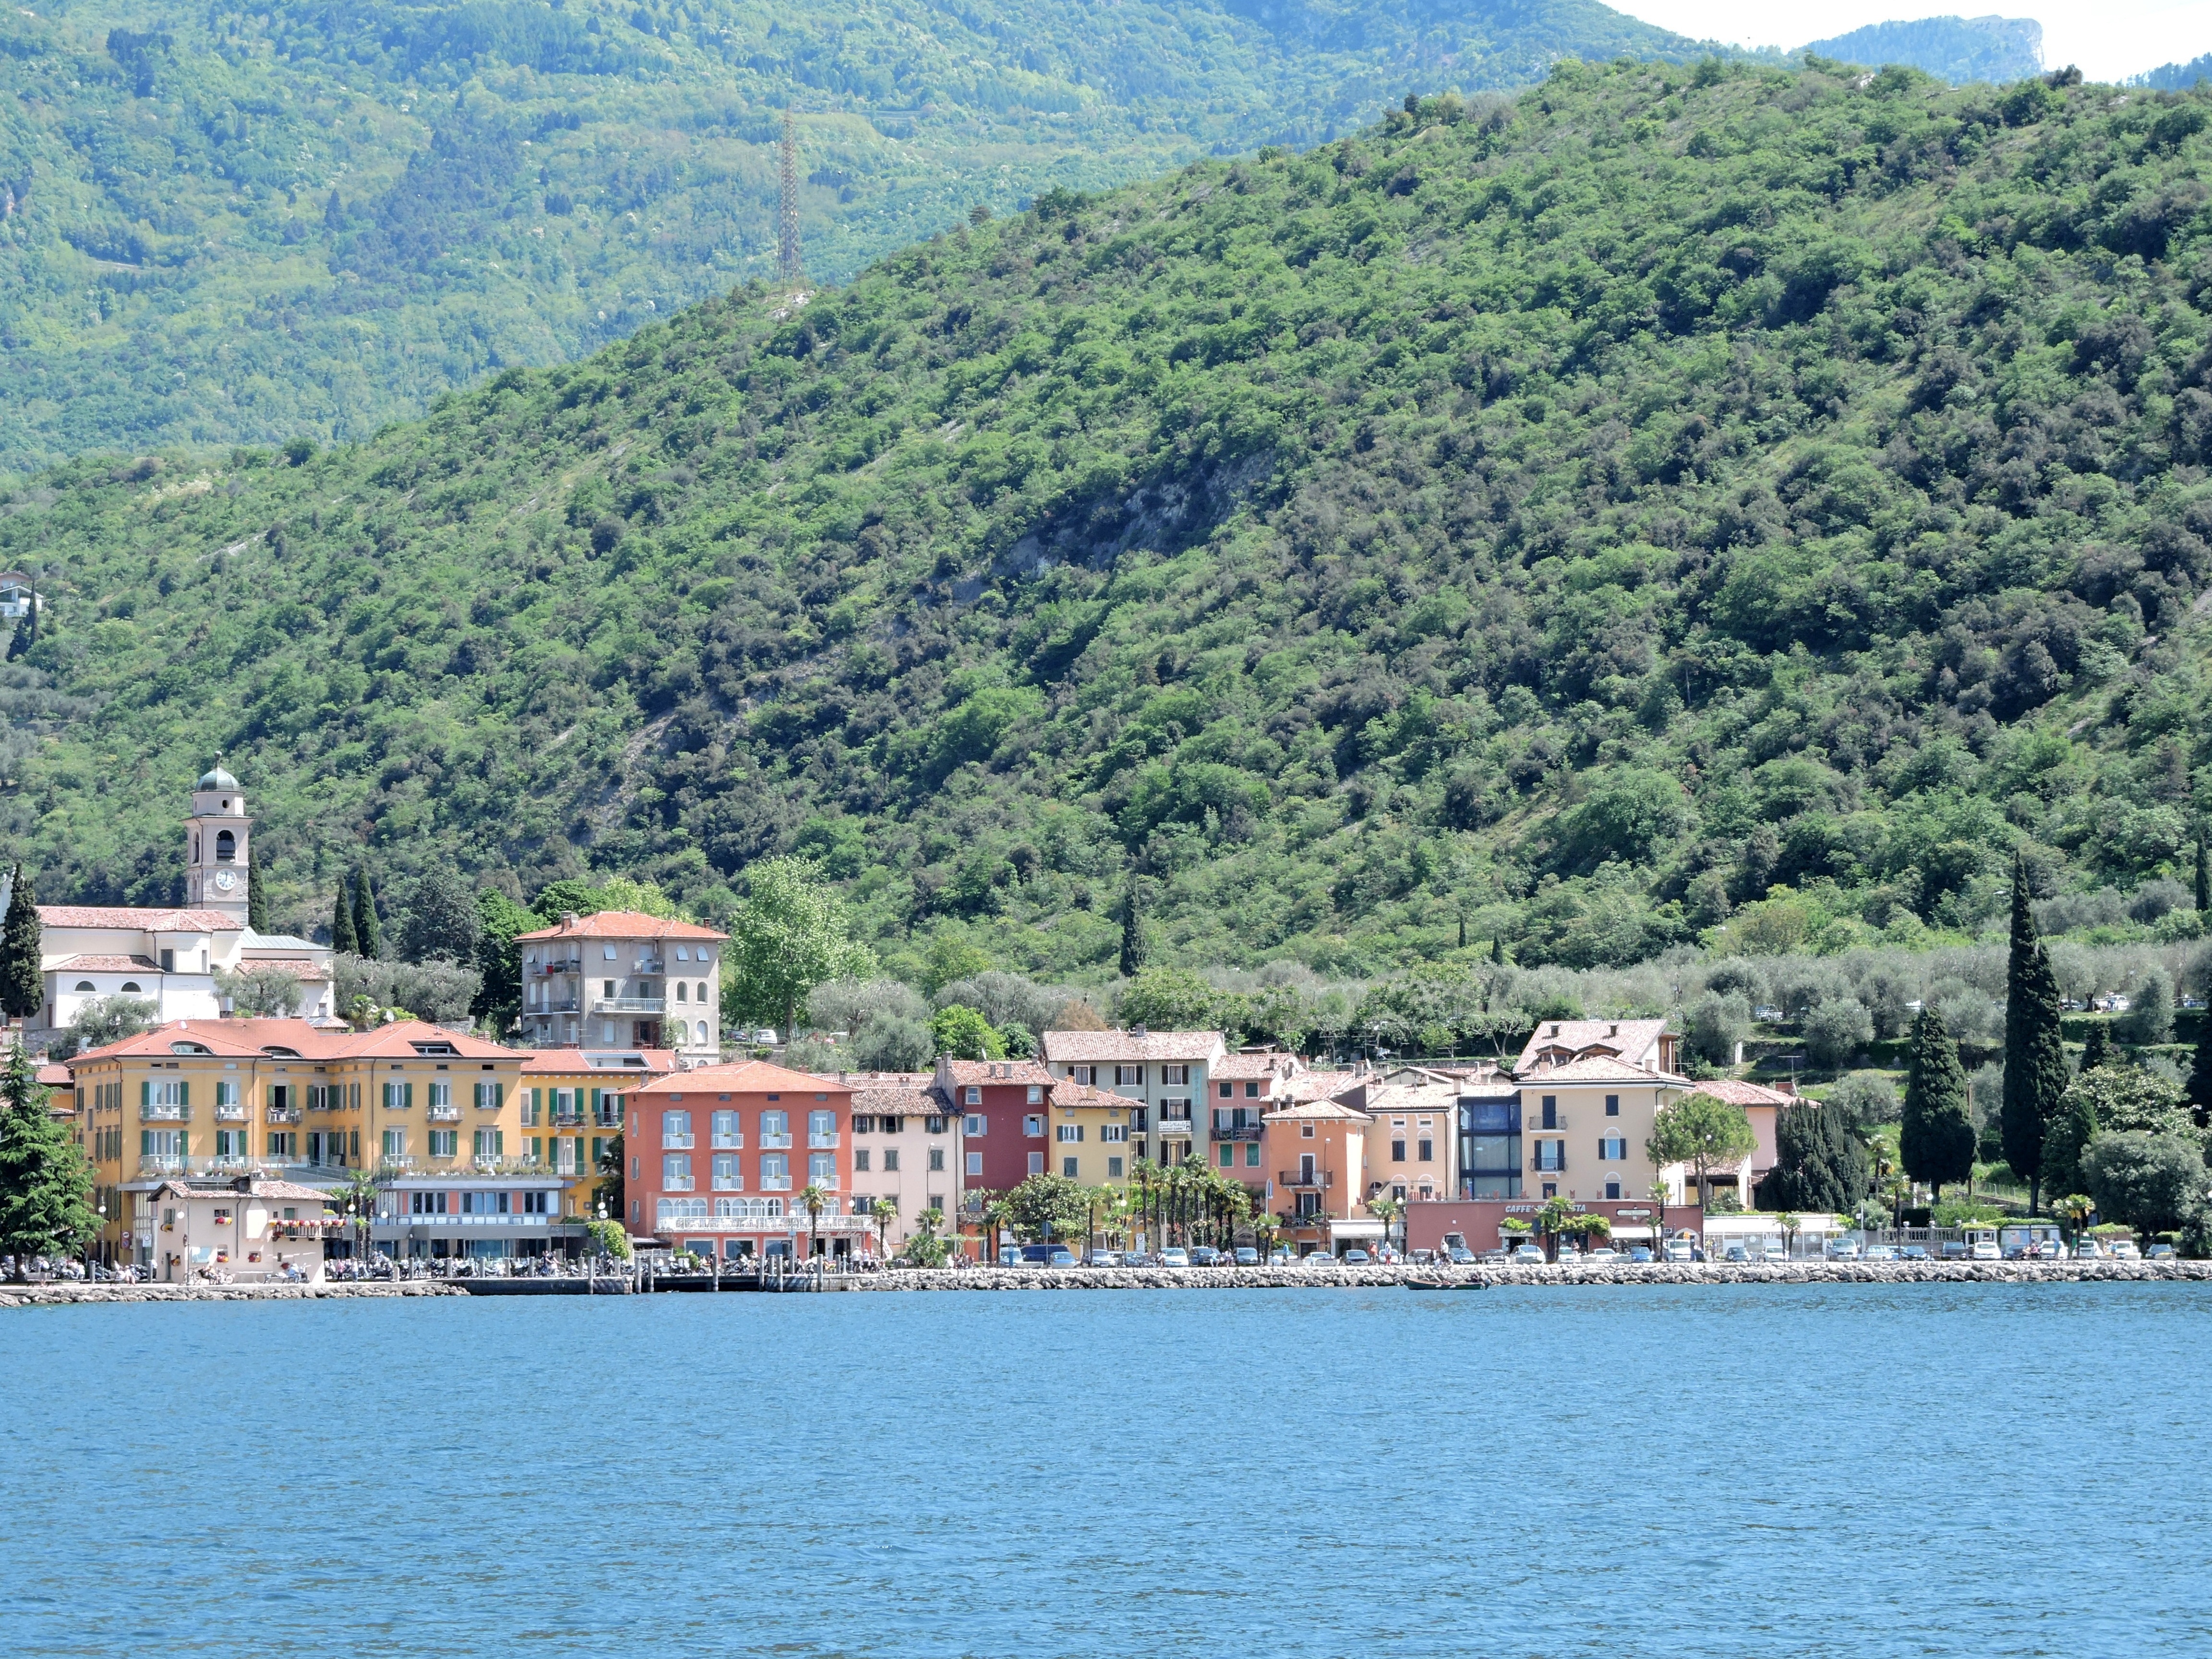
landscape, sea, coast, water, nature, mountain, lake, town, river, mountain range, country, vacation, village, green, vehicle, bay, fjord, body of water, trees, landform, geographical feature, lemon on garda